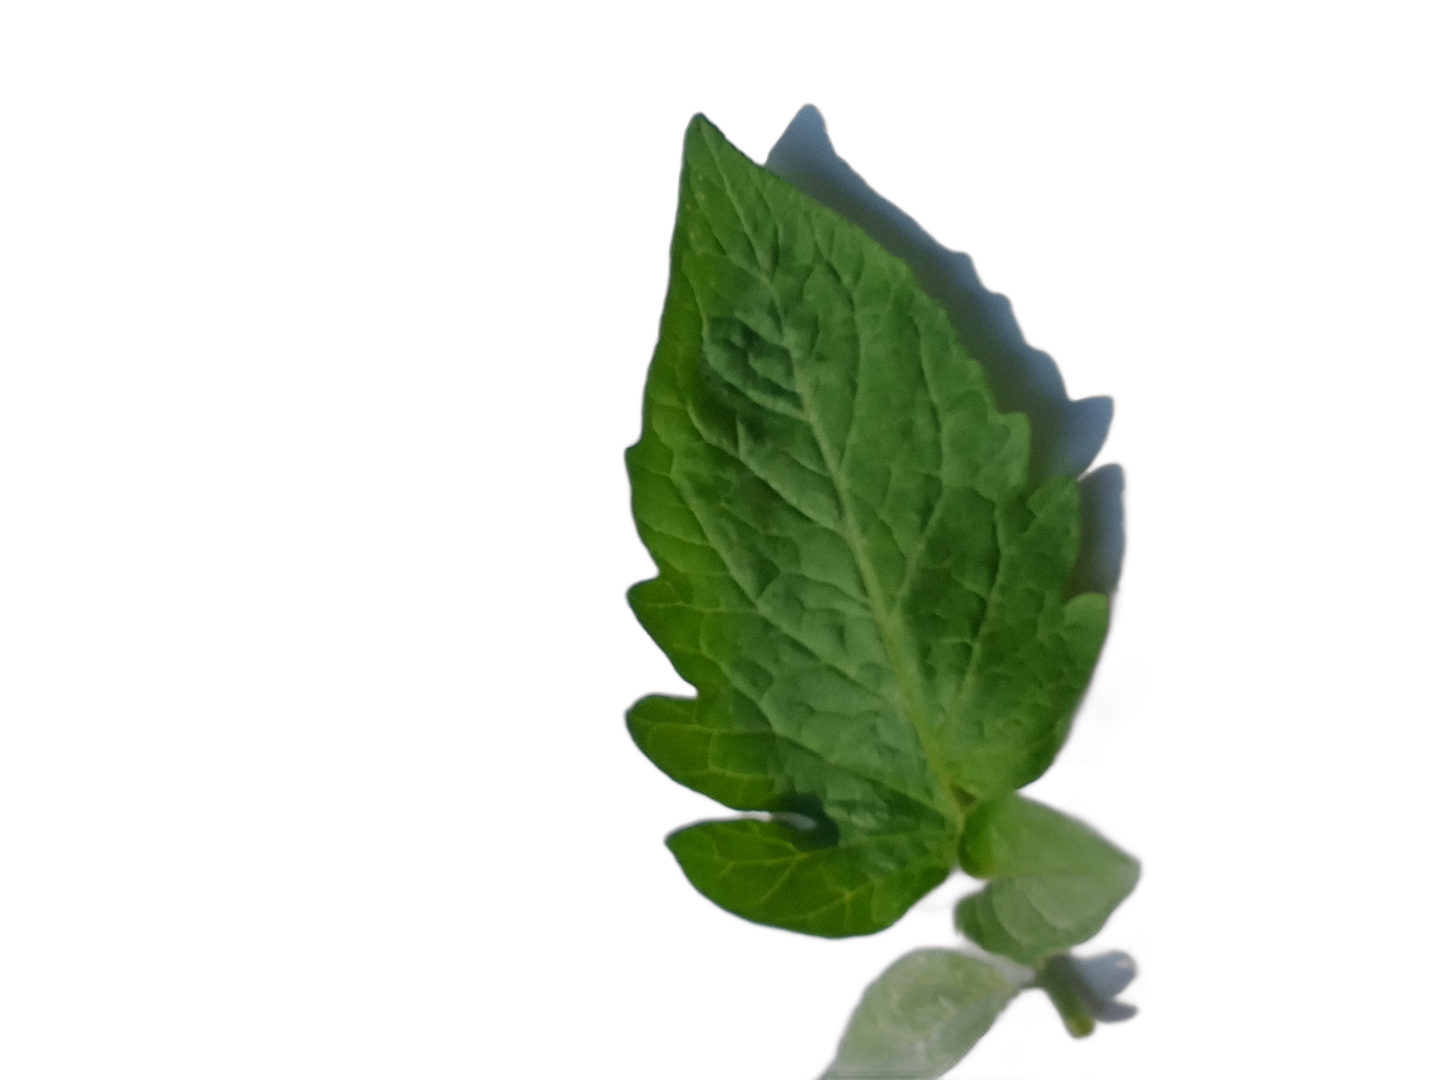
Crop: Tomato
Label: Mosaic